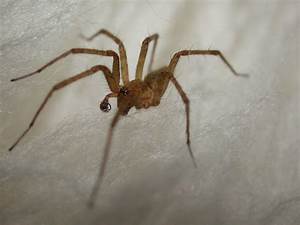
Label: ragno